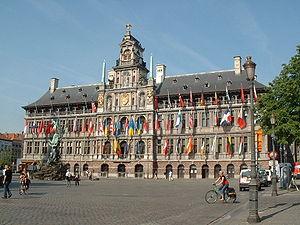
Hôtel de ville d'Anvers (Belgique)
L’architecture de la Renaissance, née en Italie, a gagné progressivement tous les autres pays d'Europe entre le début du XVᵉ siècle et le début du XVIIᵉ siècle. Elle procède d'une recherche consciente et de l'assimilation d'éléments historiquement authentiques de la pensée et de la culture matérielle des Grecs et des Romains. En effet, l'époque antique apparaît aux érudits italiens de cette période comme l’apogée de tous les arts. Pourtant, ils ne cherchent pas à simplement l’imiter, mais à s’en inspirer pour l’égaler, voire la surpasser. Ce retour à l’Antiquité est appelé « hellénisme ».